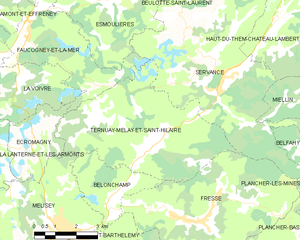
Carte des communes françaises
Ternuay-Melay-et-Saint-Hilaire est une commune française située dans le département de la Haute-Saône, en région Bourgogne-Franche-Comté.